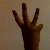
The image shows a hand gesture representing the number 6 in Indian Sign Language.